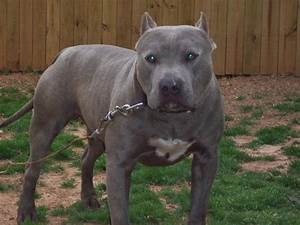
Label: cane